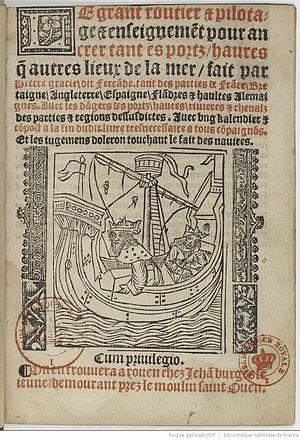
Le Grant routier et pilotage et enseignement pour ancrer tant ès ports, havres que autres lieux de la mer
Un routier est le nom utilisé autrefois pour désigner un manuel d’instructions nautiques à l'usage des navigateurs. Il contient tous les renseignements généraux, nautiques et réglementaires qui peuvent être utiles aux navigateurs en complément des informations portées sur les cartes marines, en précisant les particularités de la navigation et les pratiques locales dans la région couverte. La Grande ordonnance de la marine de 1681, dite ordonnance de Colbert, mentionne les routiers : "Routier en termes de Mer est un Livre qui par le moyen de ses Cartes Marines donne des instructions pour la route des Vaisseaux, & dans lequel on trouve la description des Côtes, & on y voit les aspects, les vues ou profils des terres, & on y connait la nature des divers parages".